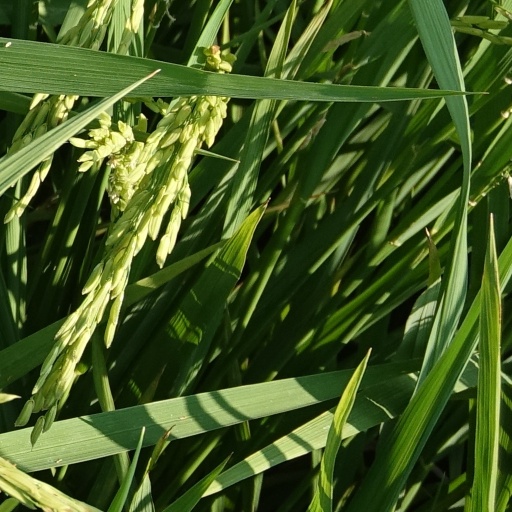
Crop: rice